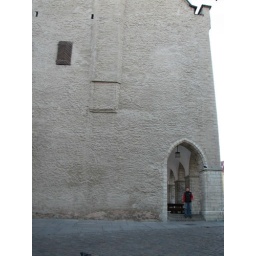
Jaan standing in the door way of the Old City Hall building.